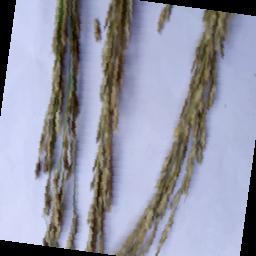
Label: Rice___Neck_Blast